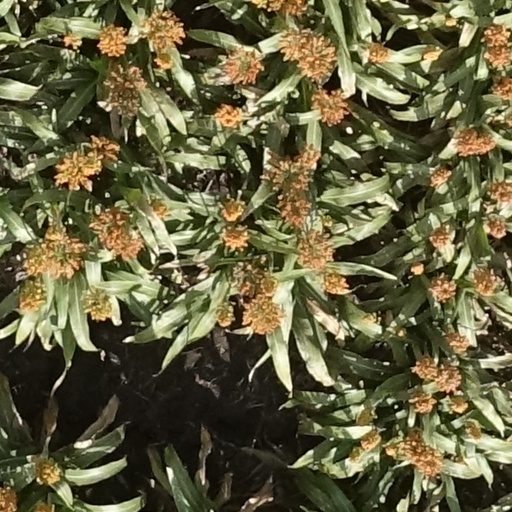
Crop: sorghum